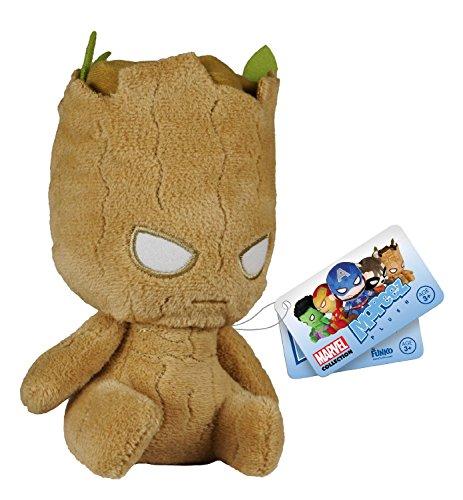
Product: FunKo 5585 Mopeez: GOTG - Groot Plush
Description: Check out the other Mopeez figures from Funko.
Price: $10.95
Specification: ProductDimensions:3x2.5x4.5inches|ItemWeight:1.6ounces|ShippingWeight:1.6ounces(Viewshippingratesandpolicies)|ASIN:B00UO0AKKG|Itemmodelnumber:5585|Manufacturerrecommendedage:8-15years